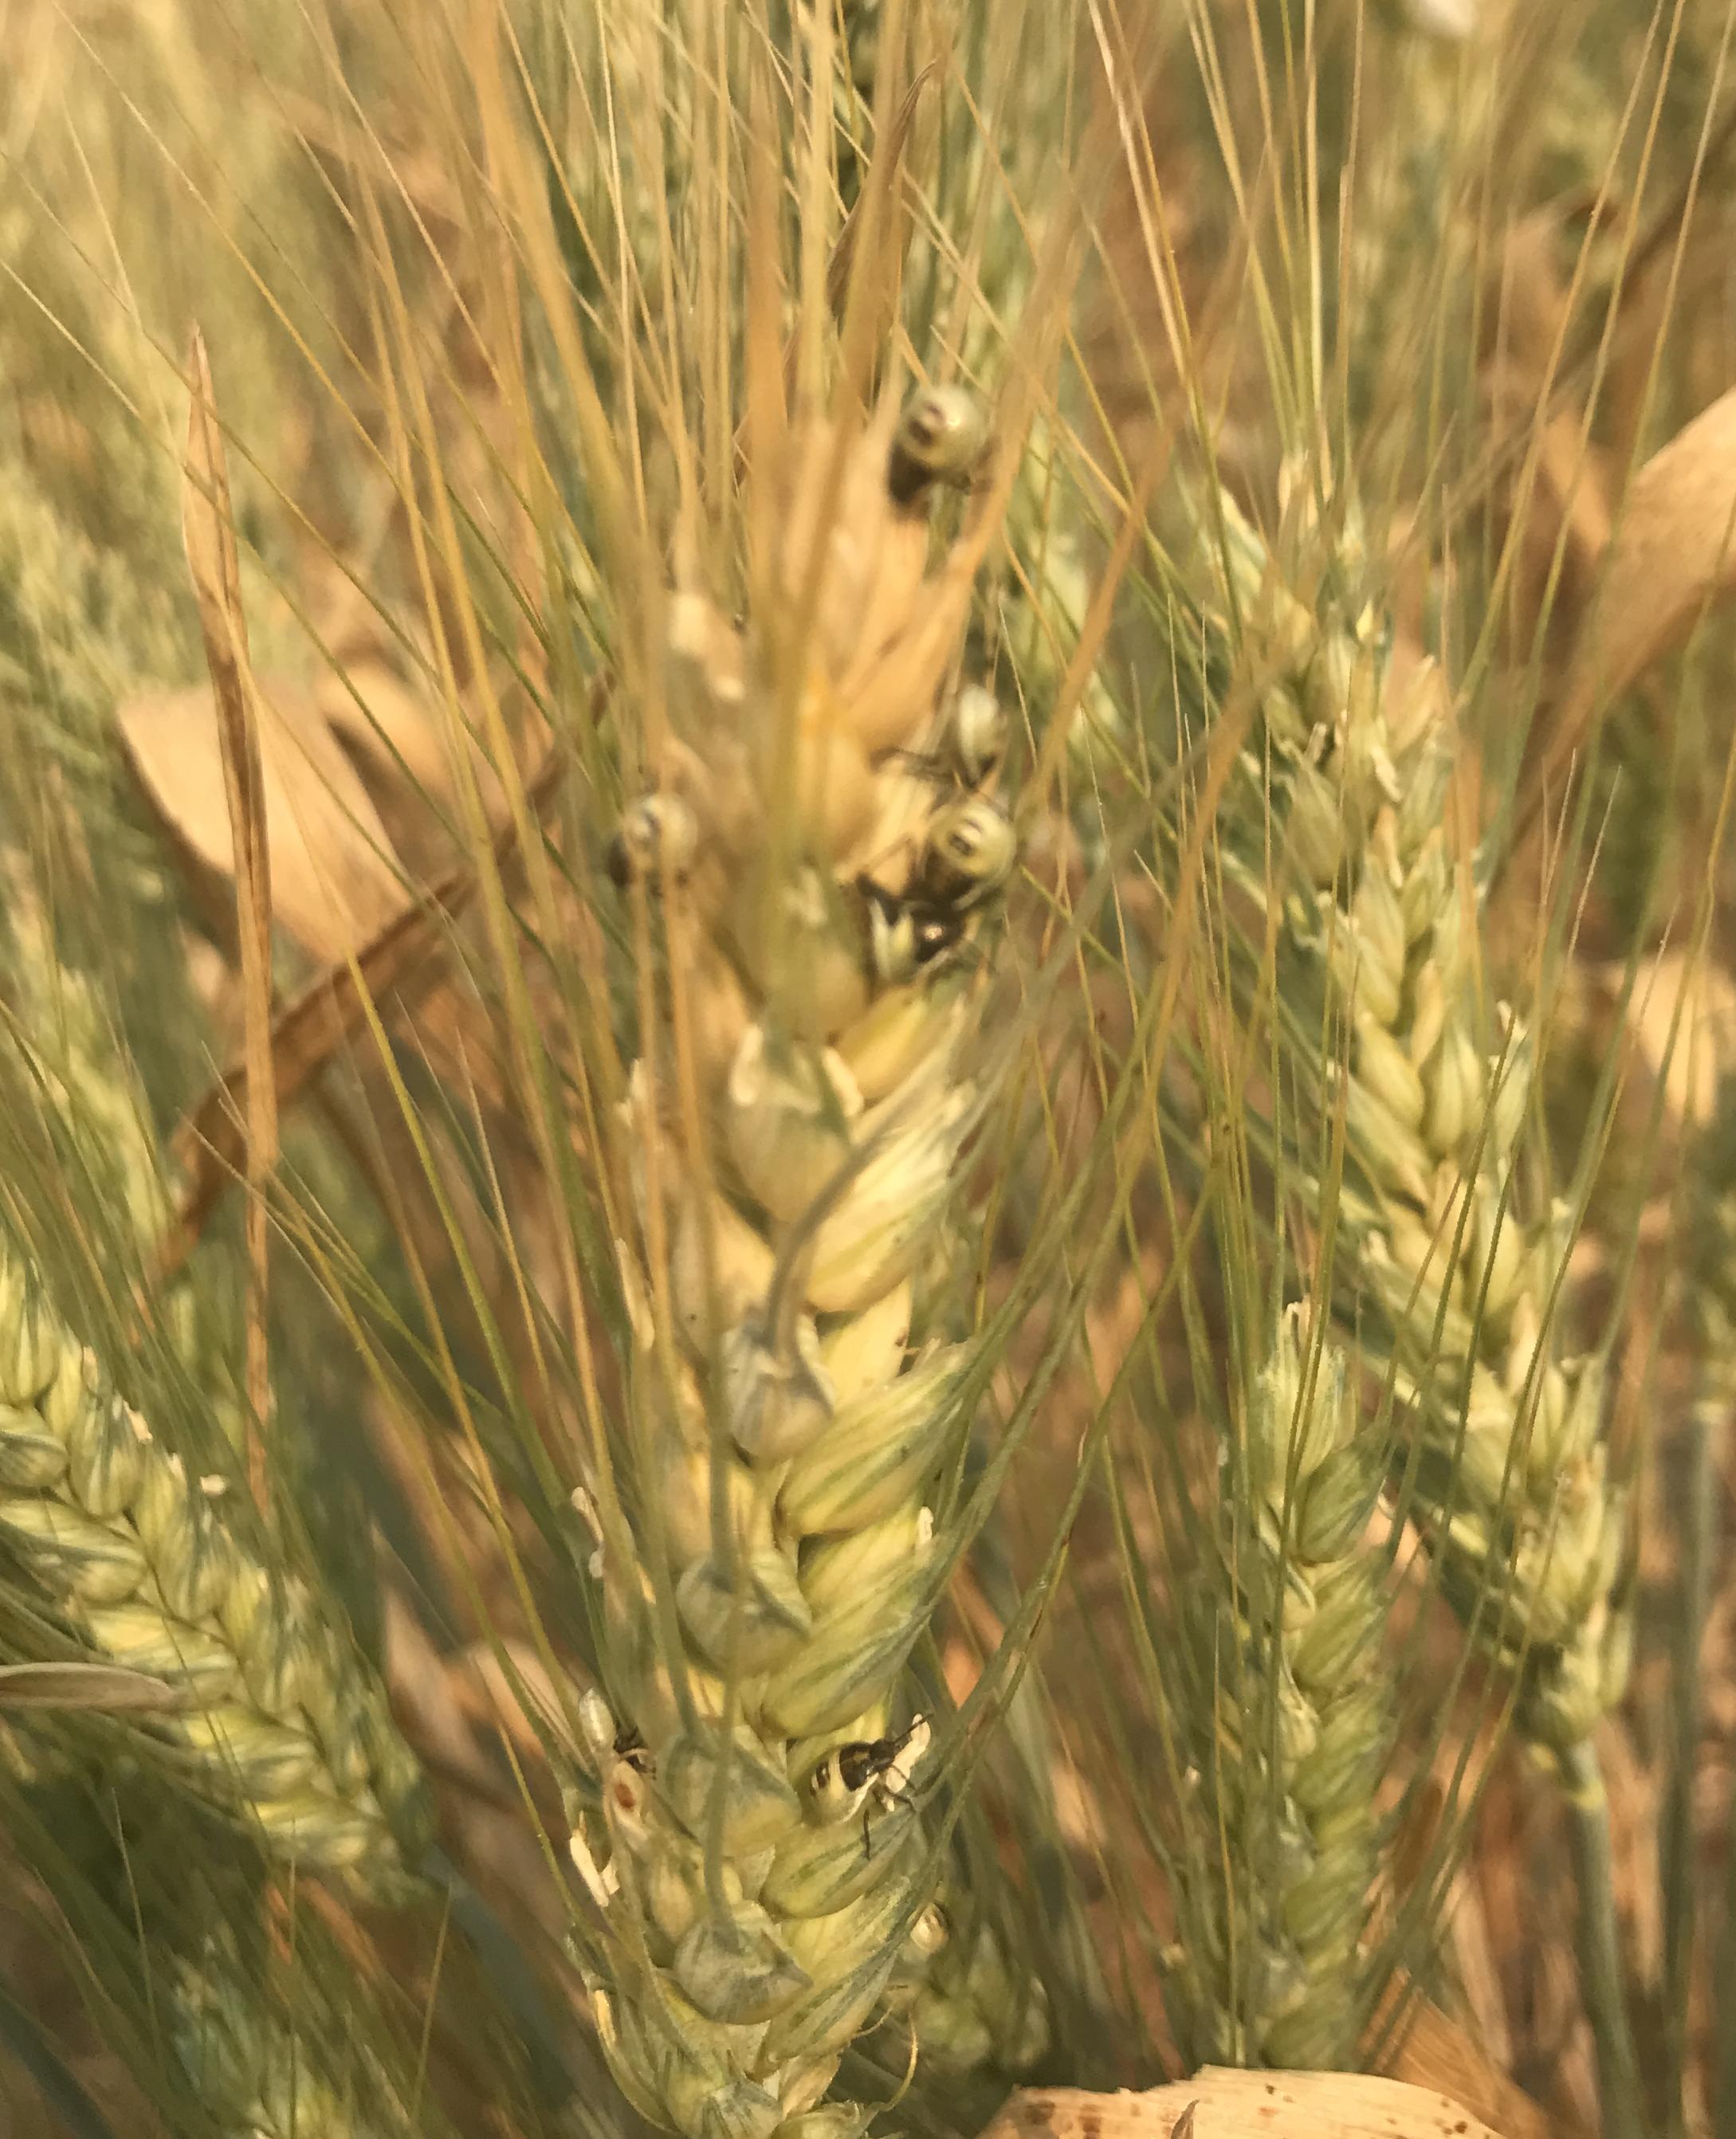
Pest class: stink_bug